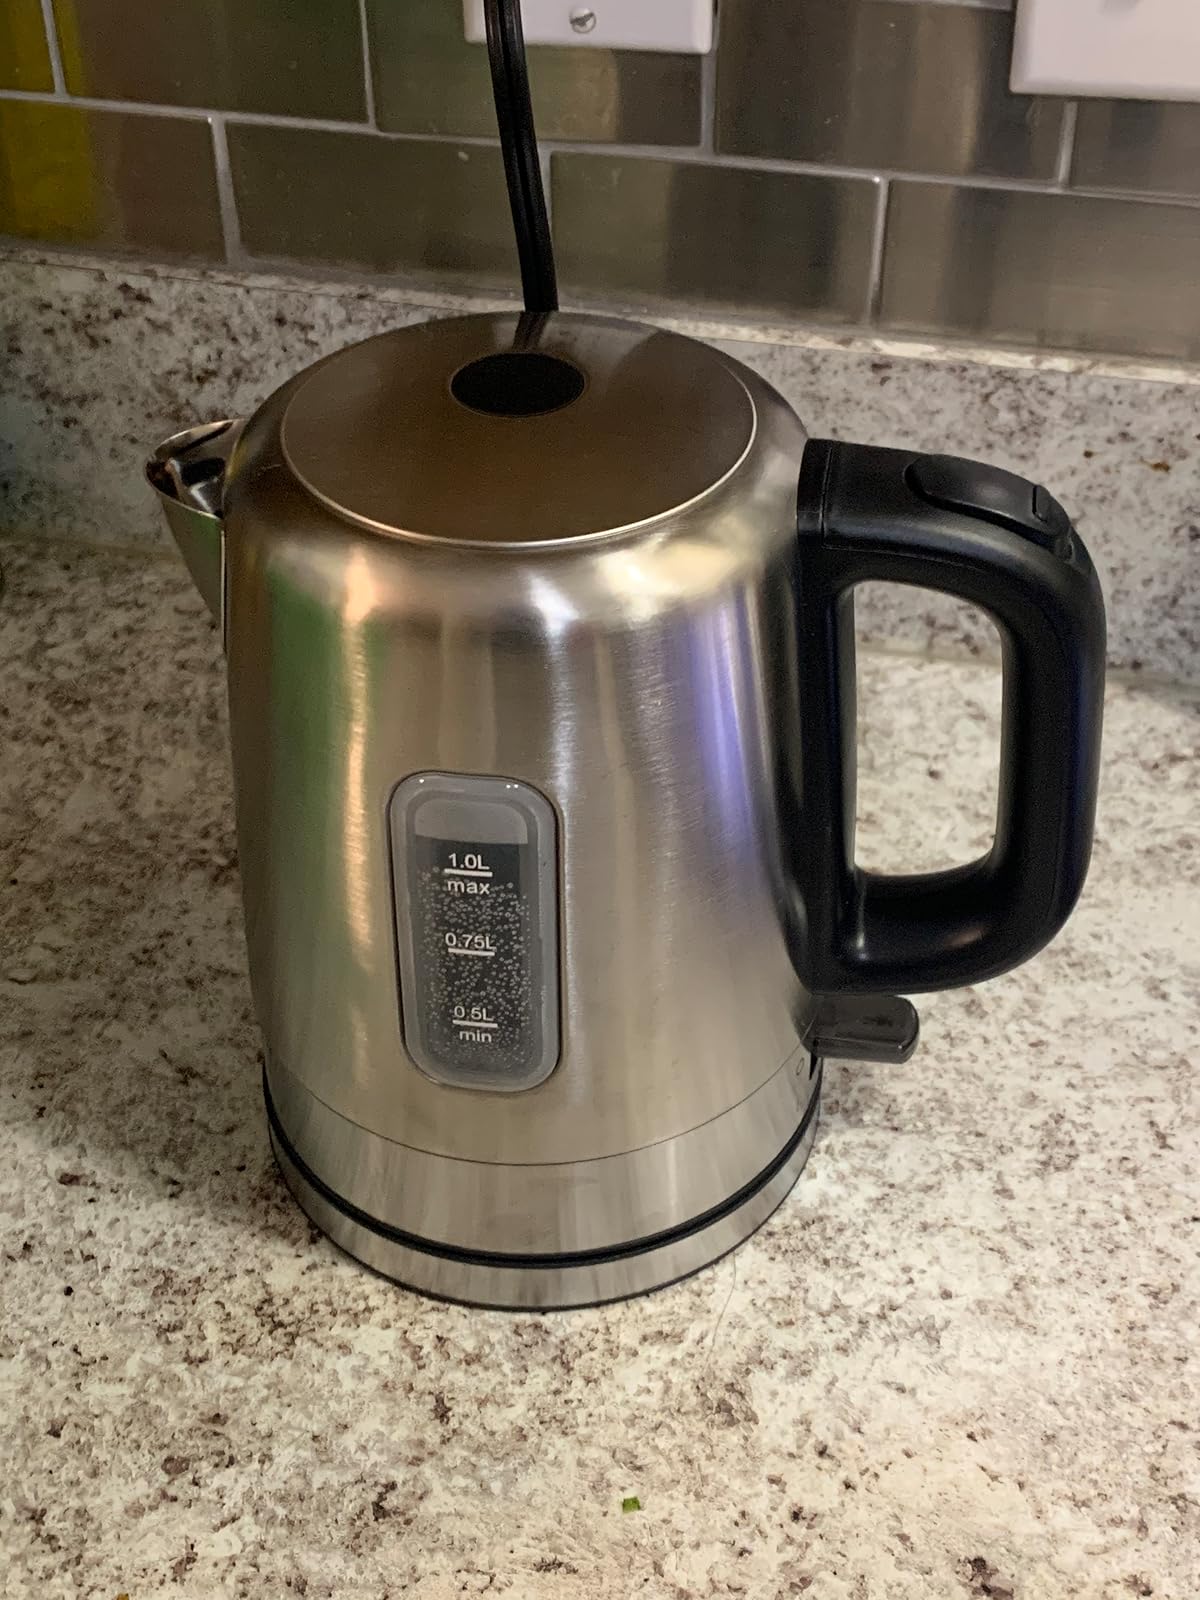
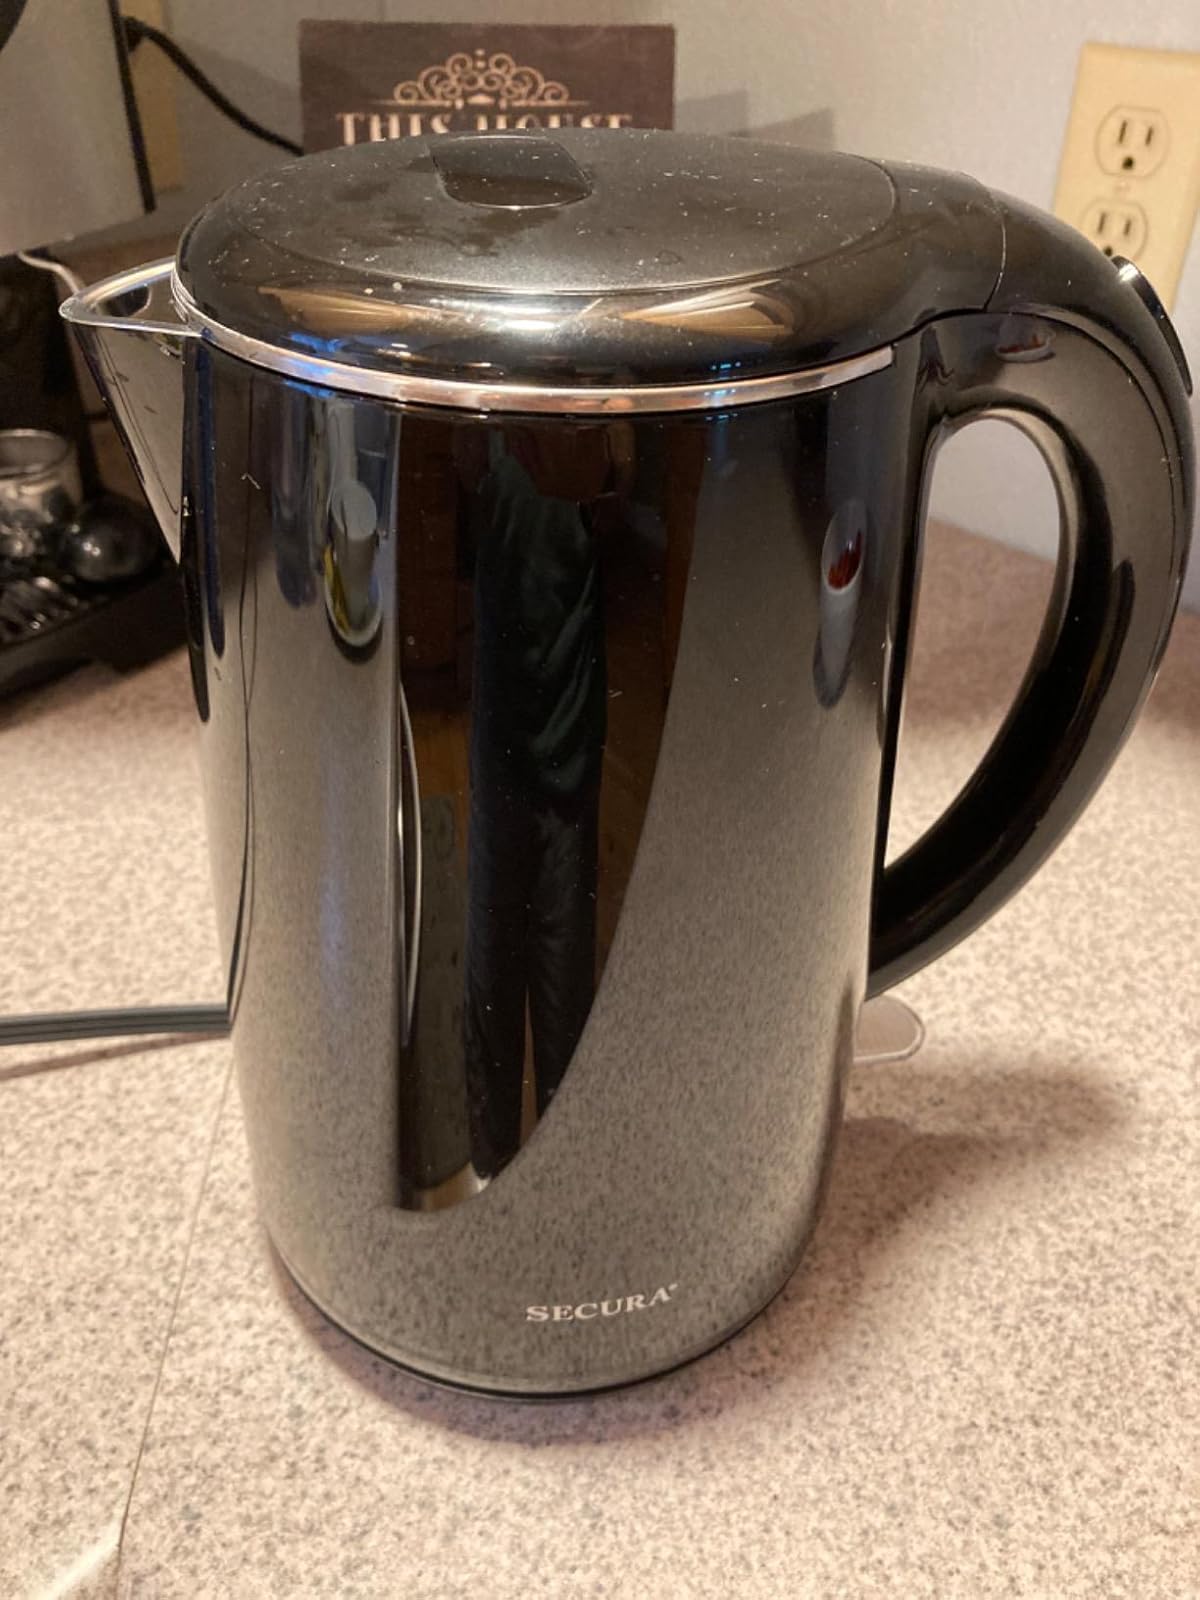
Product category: items_kettle
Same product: no